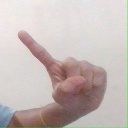
अक्षर: ए